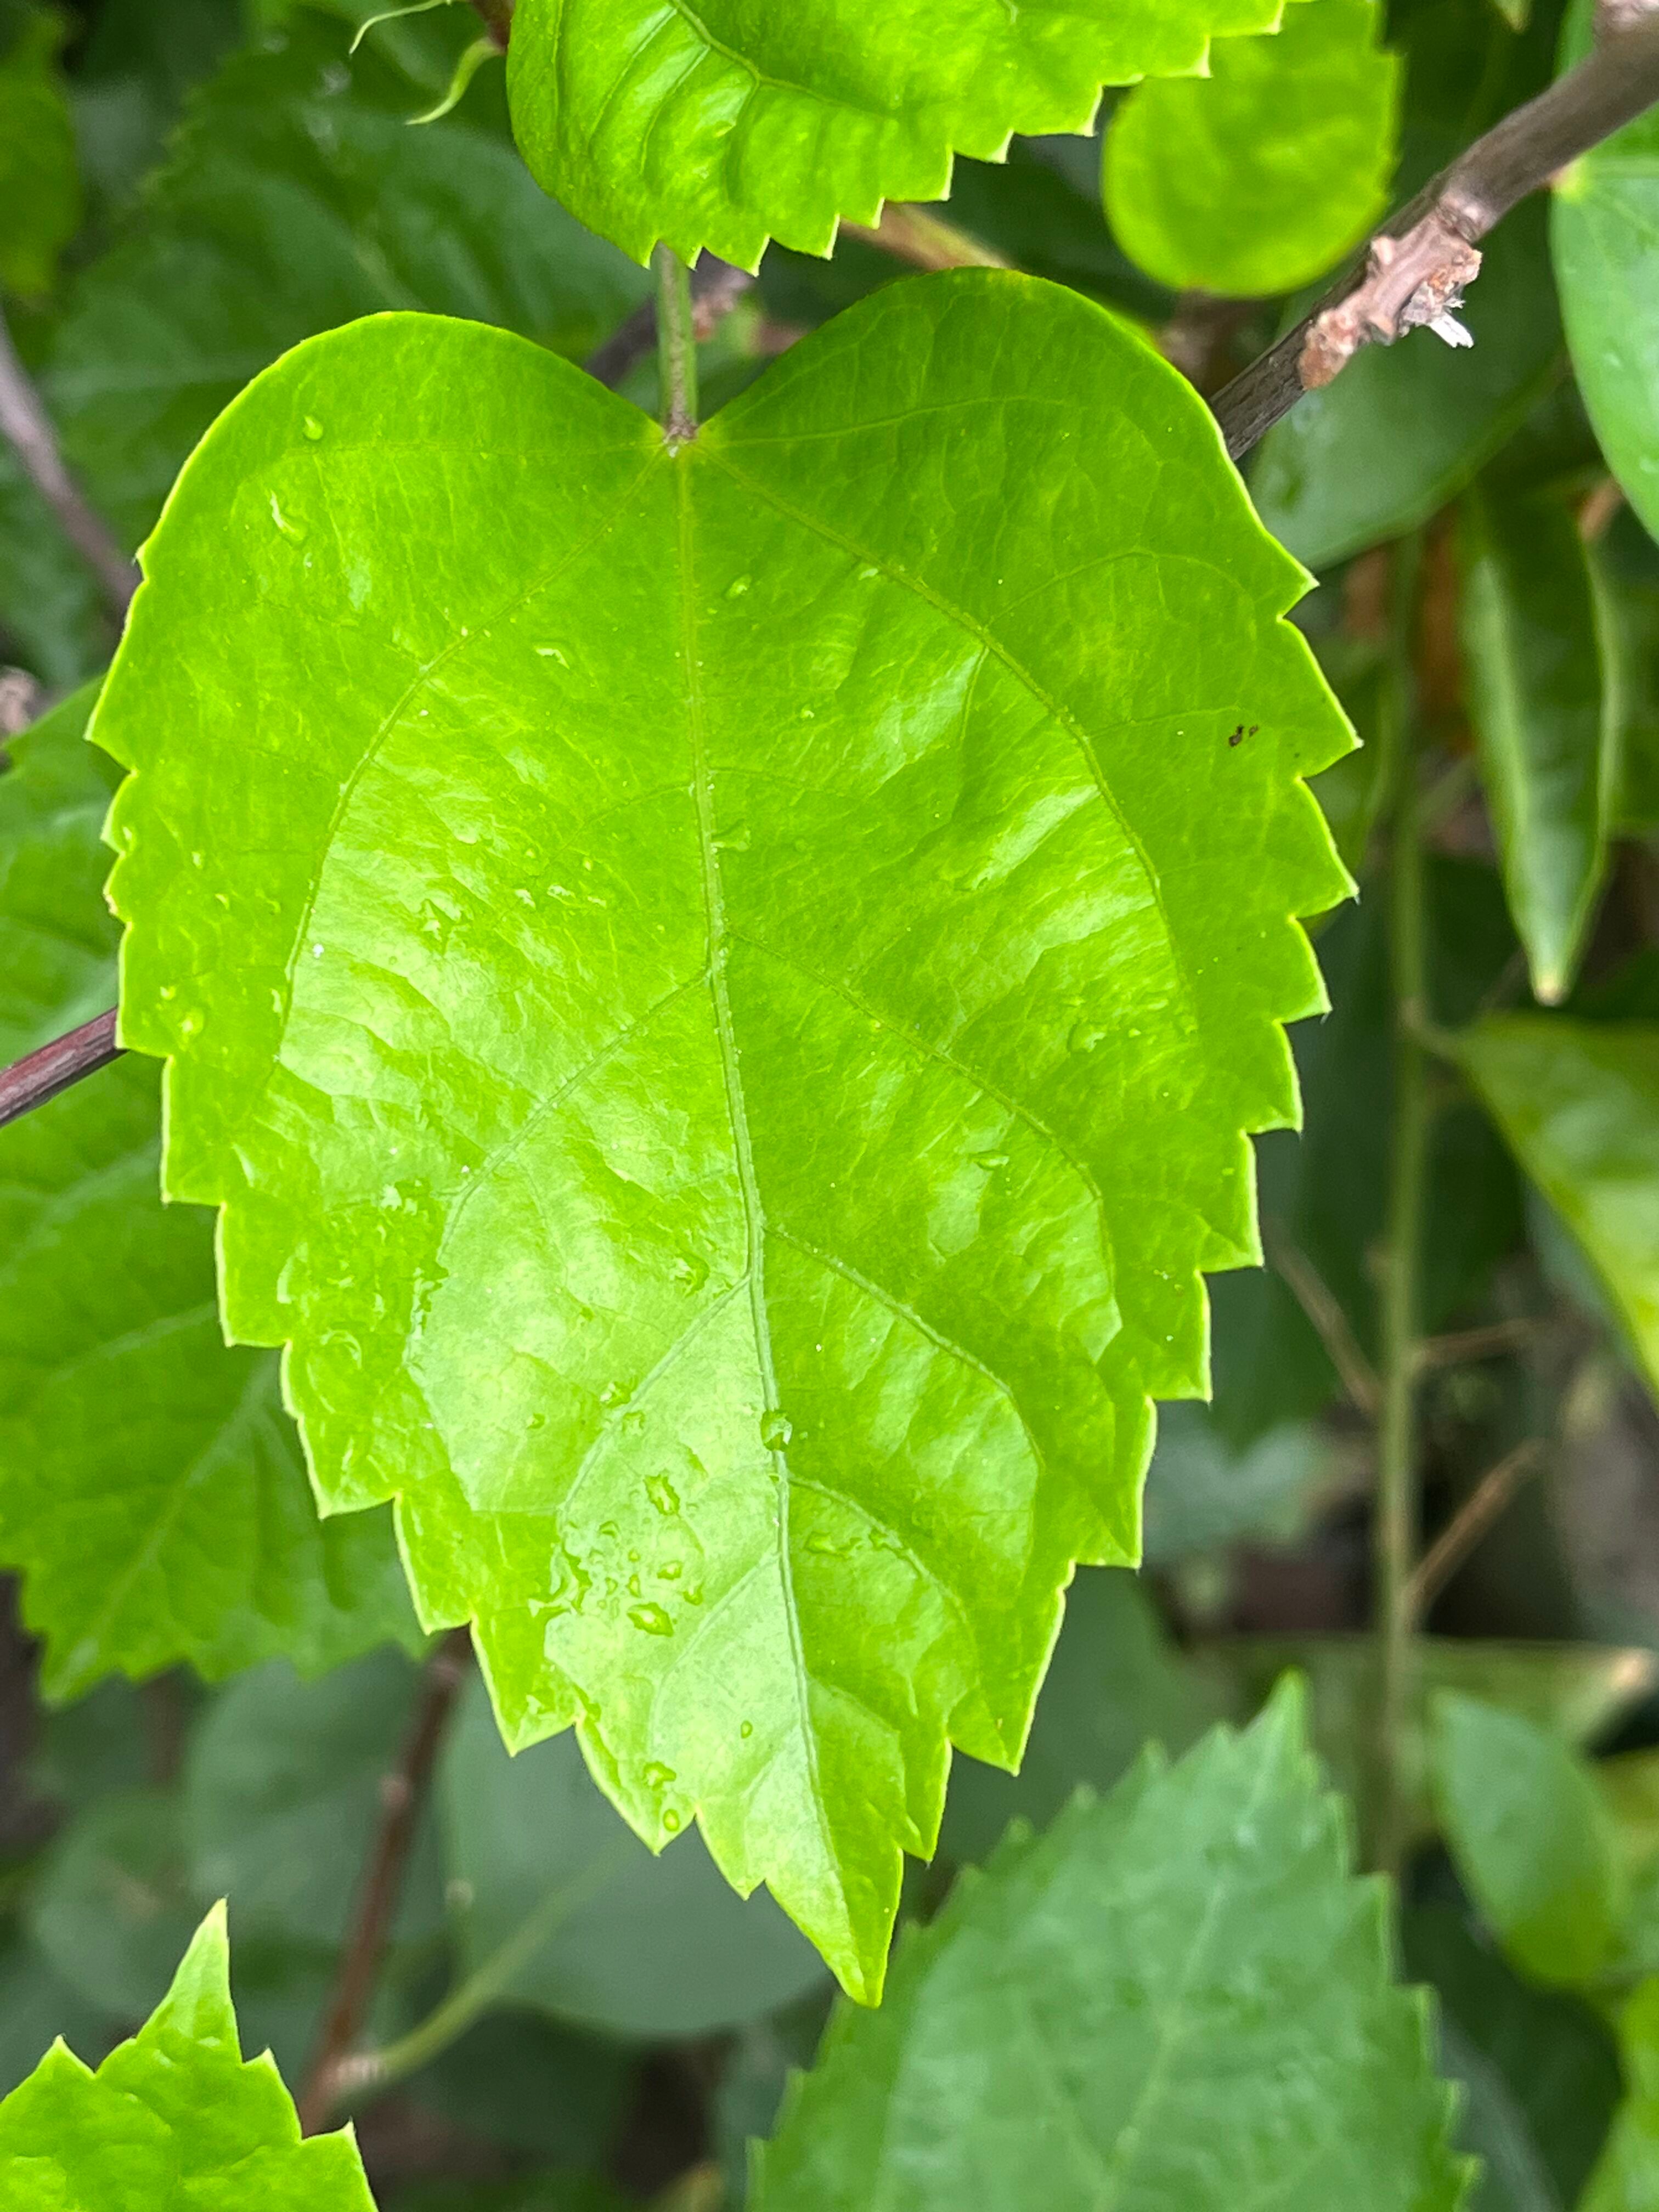
Plant species: hibiscus-rosa-sinensis